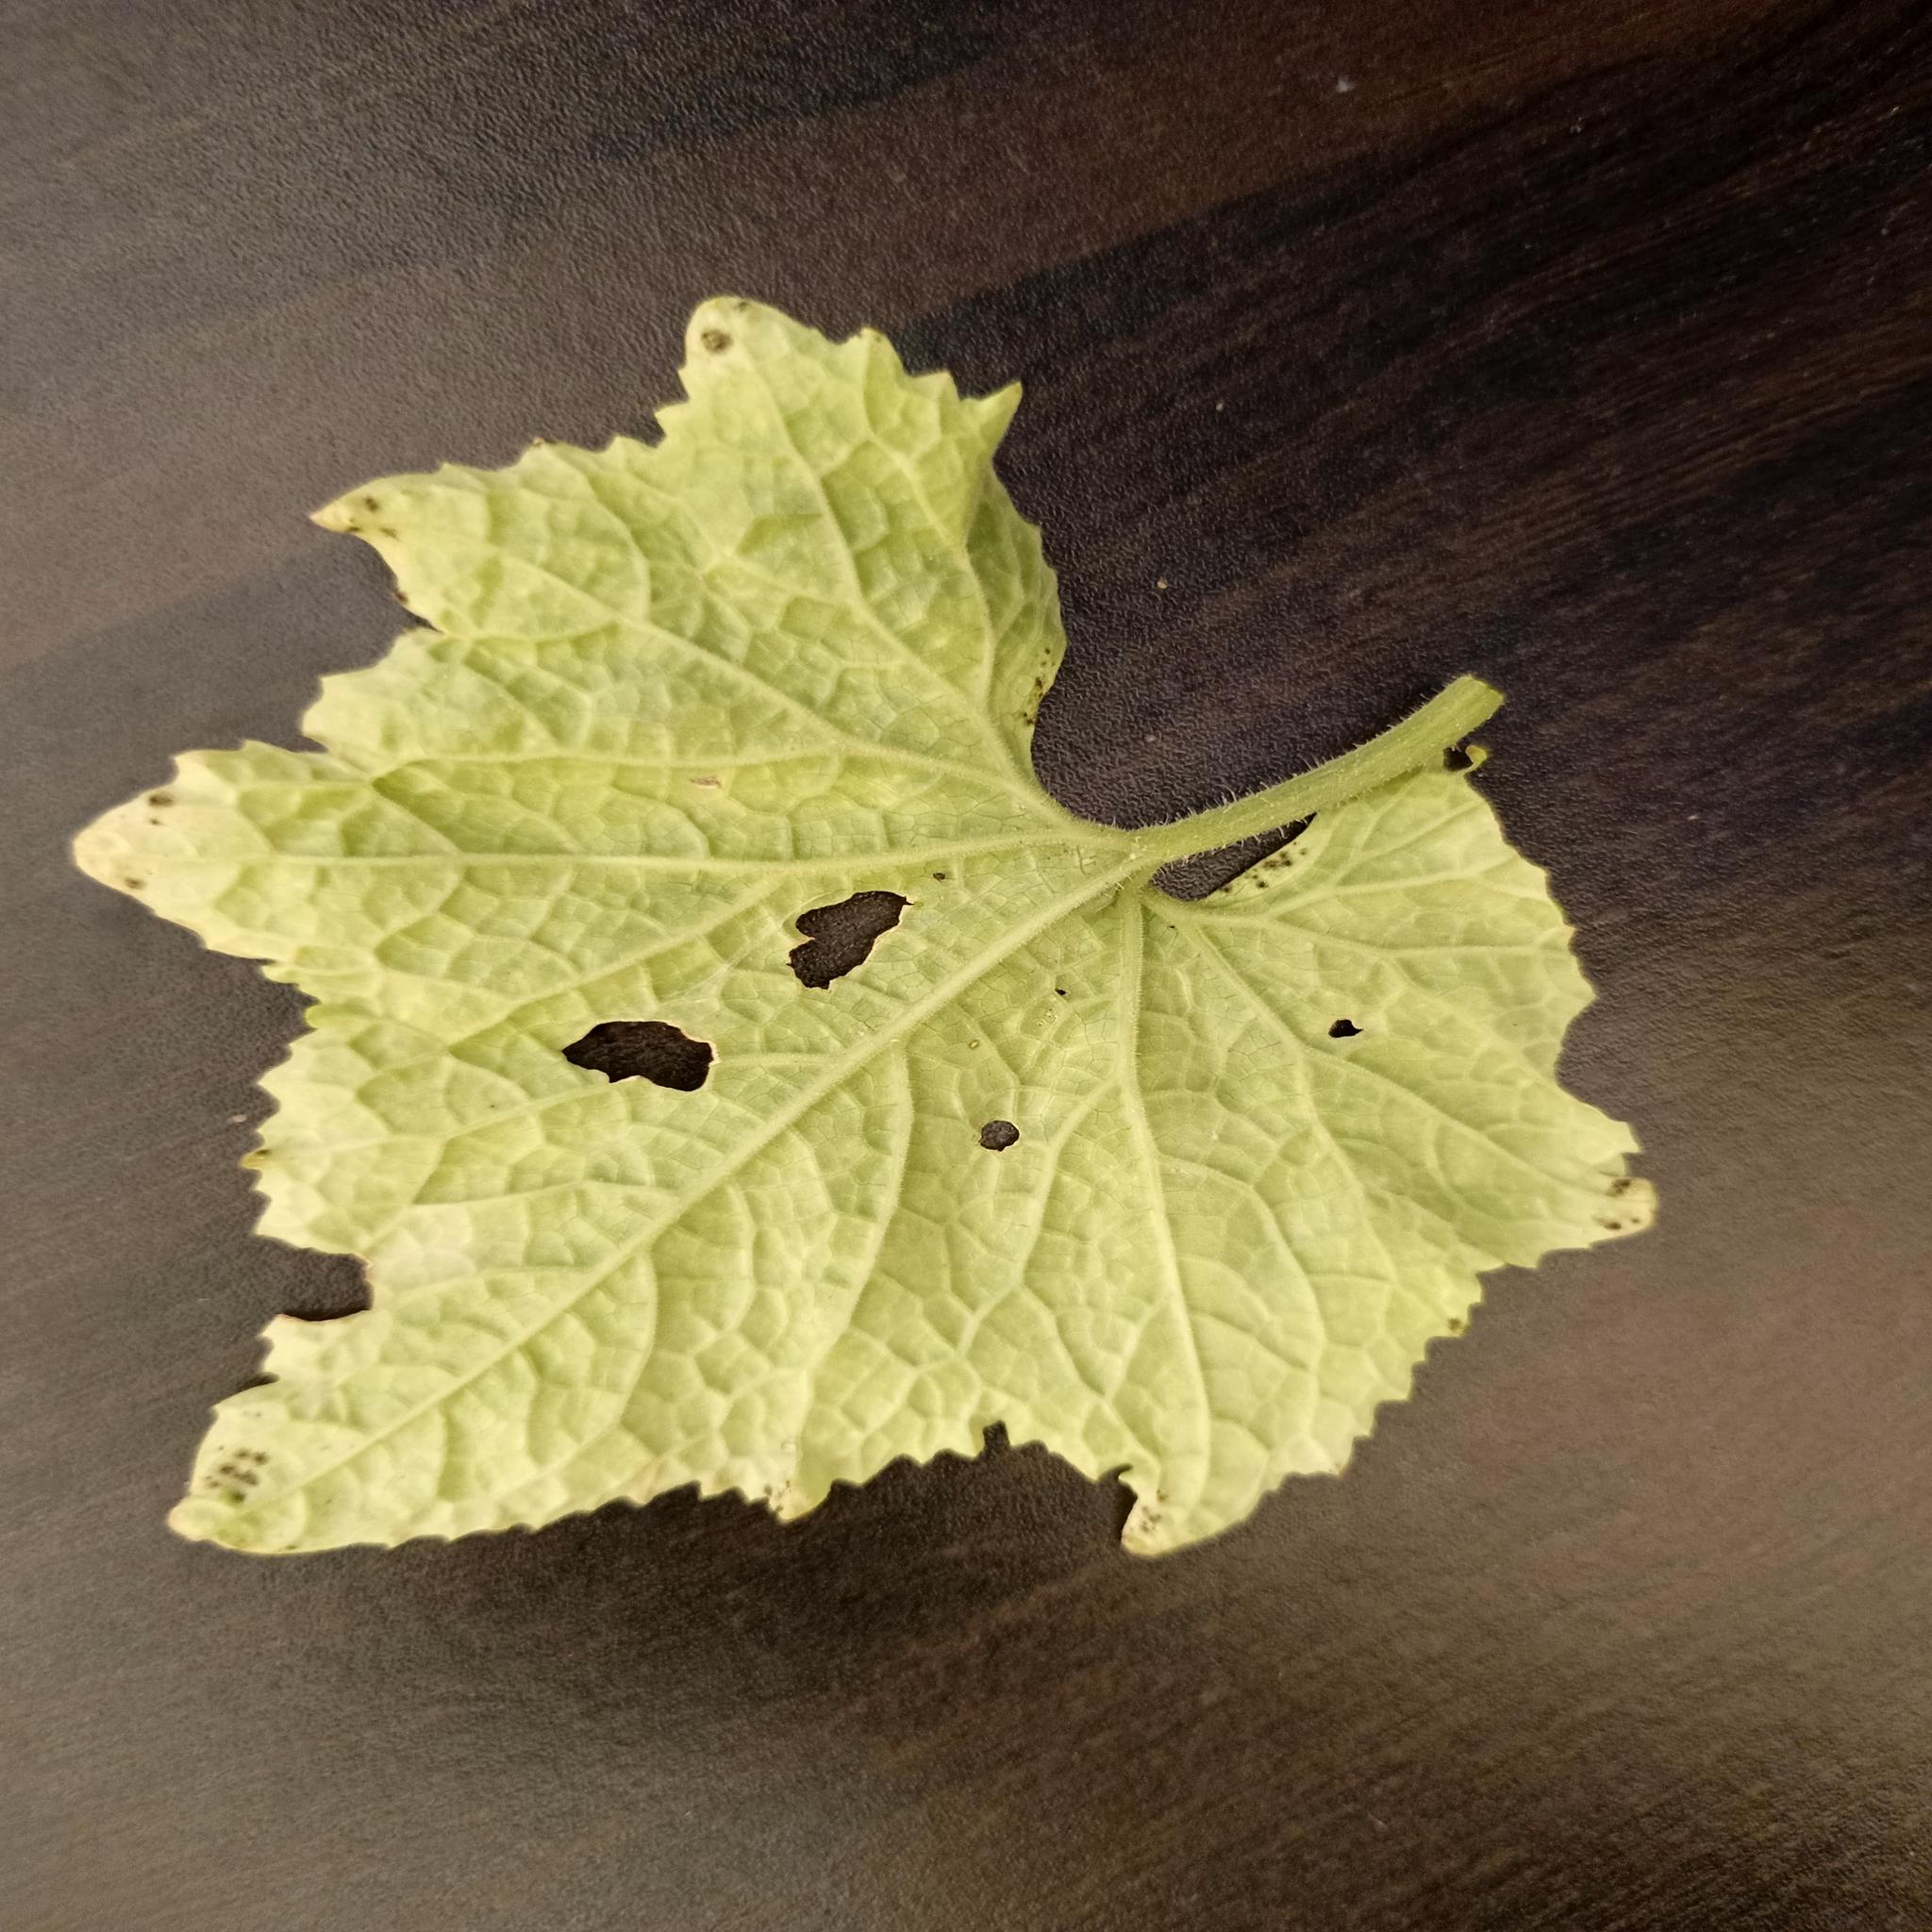
Label: Downy mildew